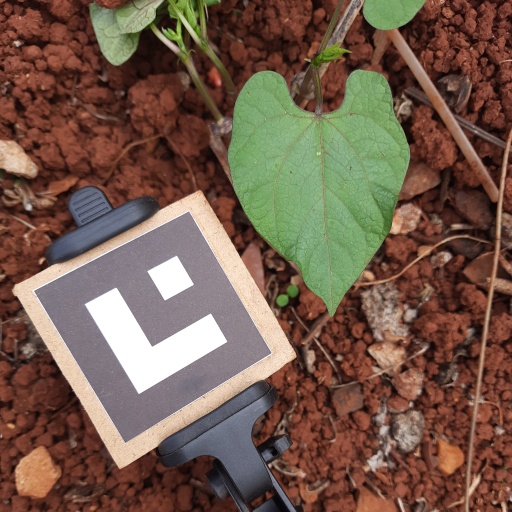
Observations: wavy surface, no eating holes, under shade